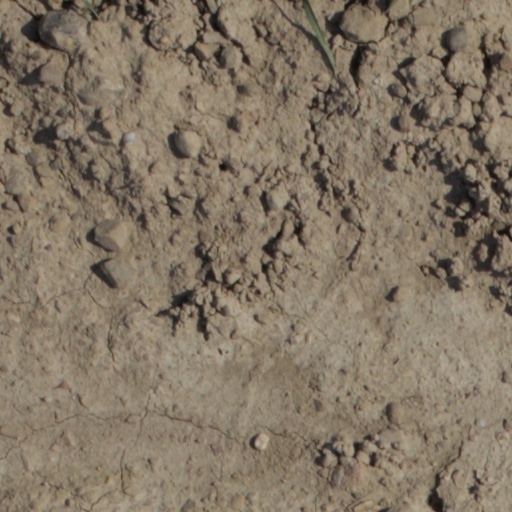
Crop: wheat